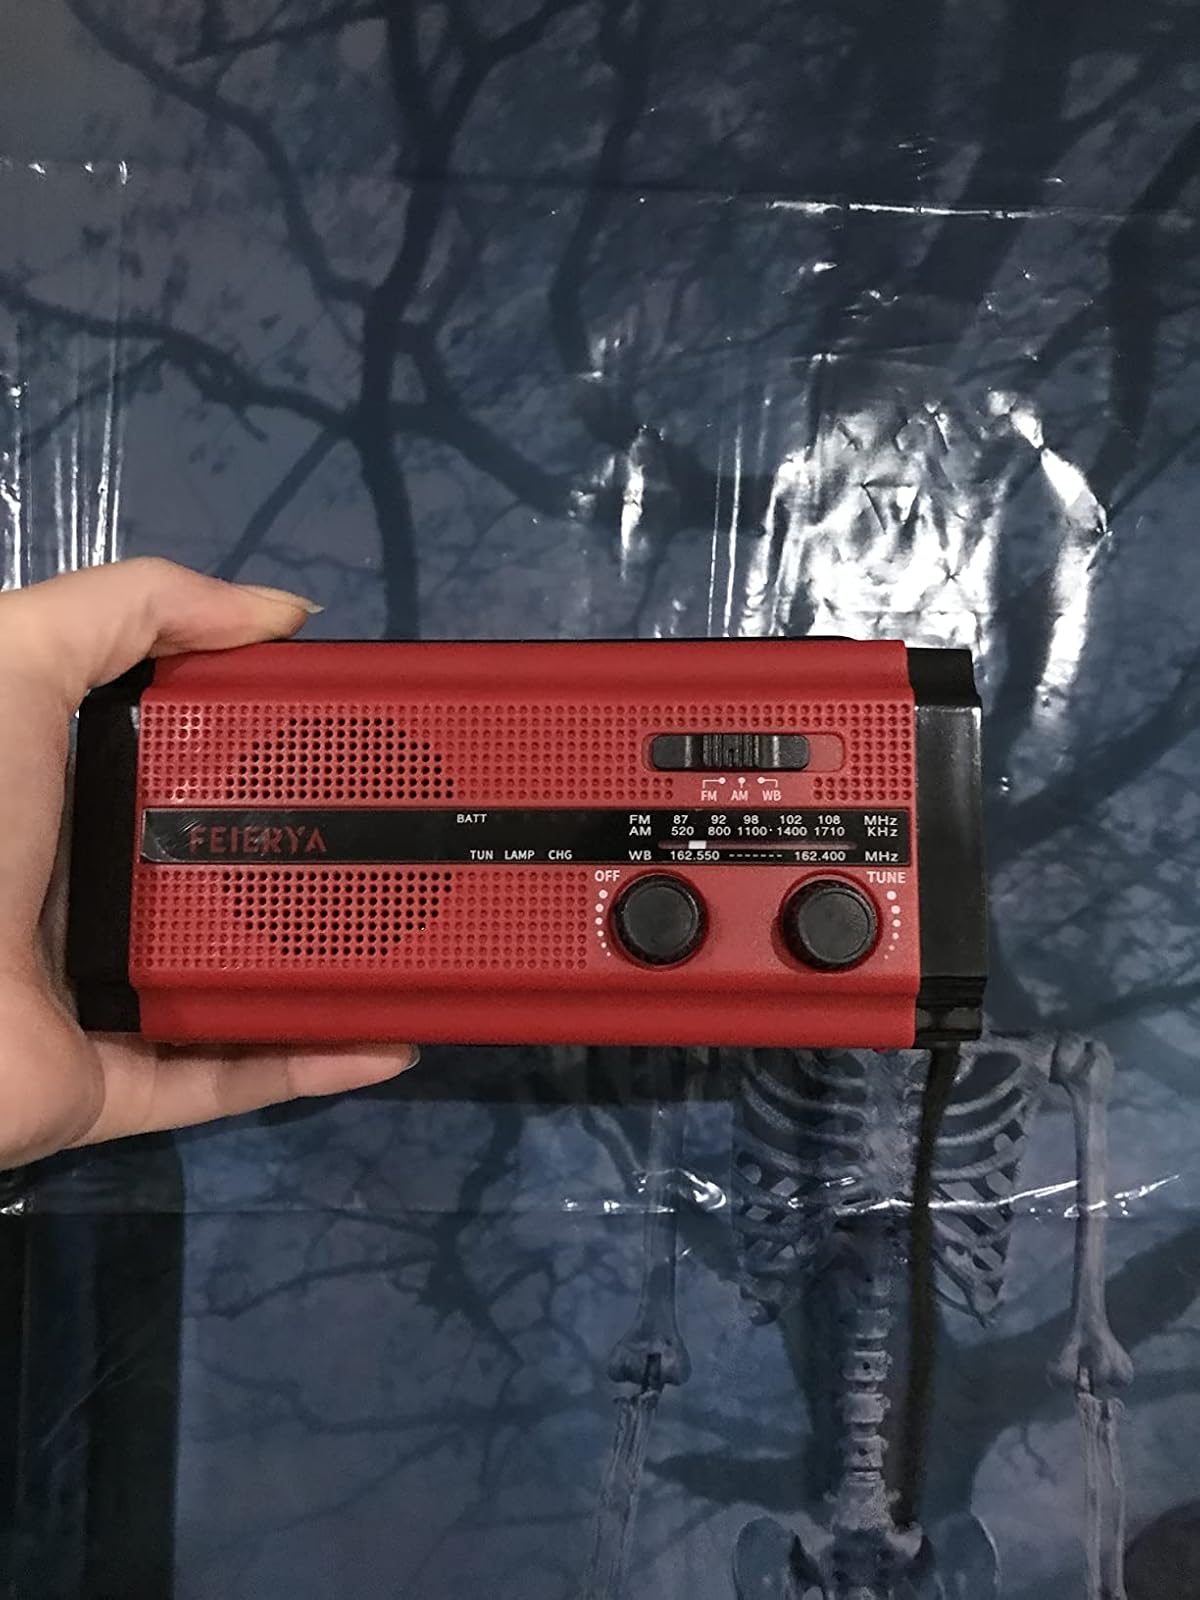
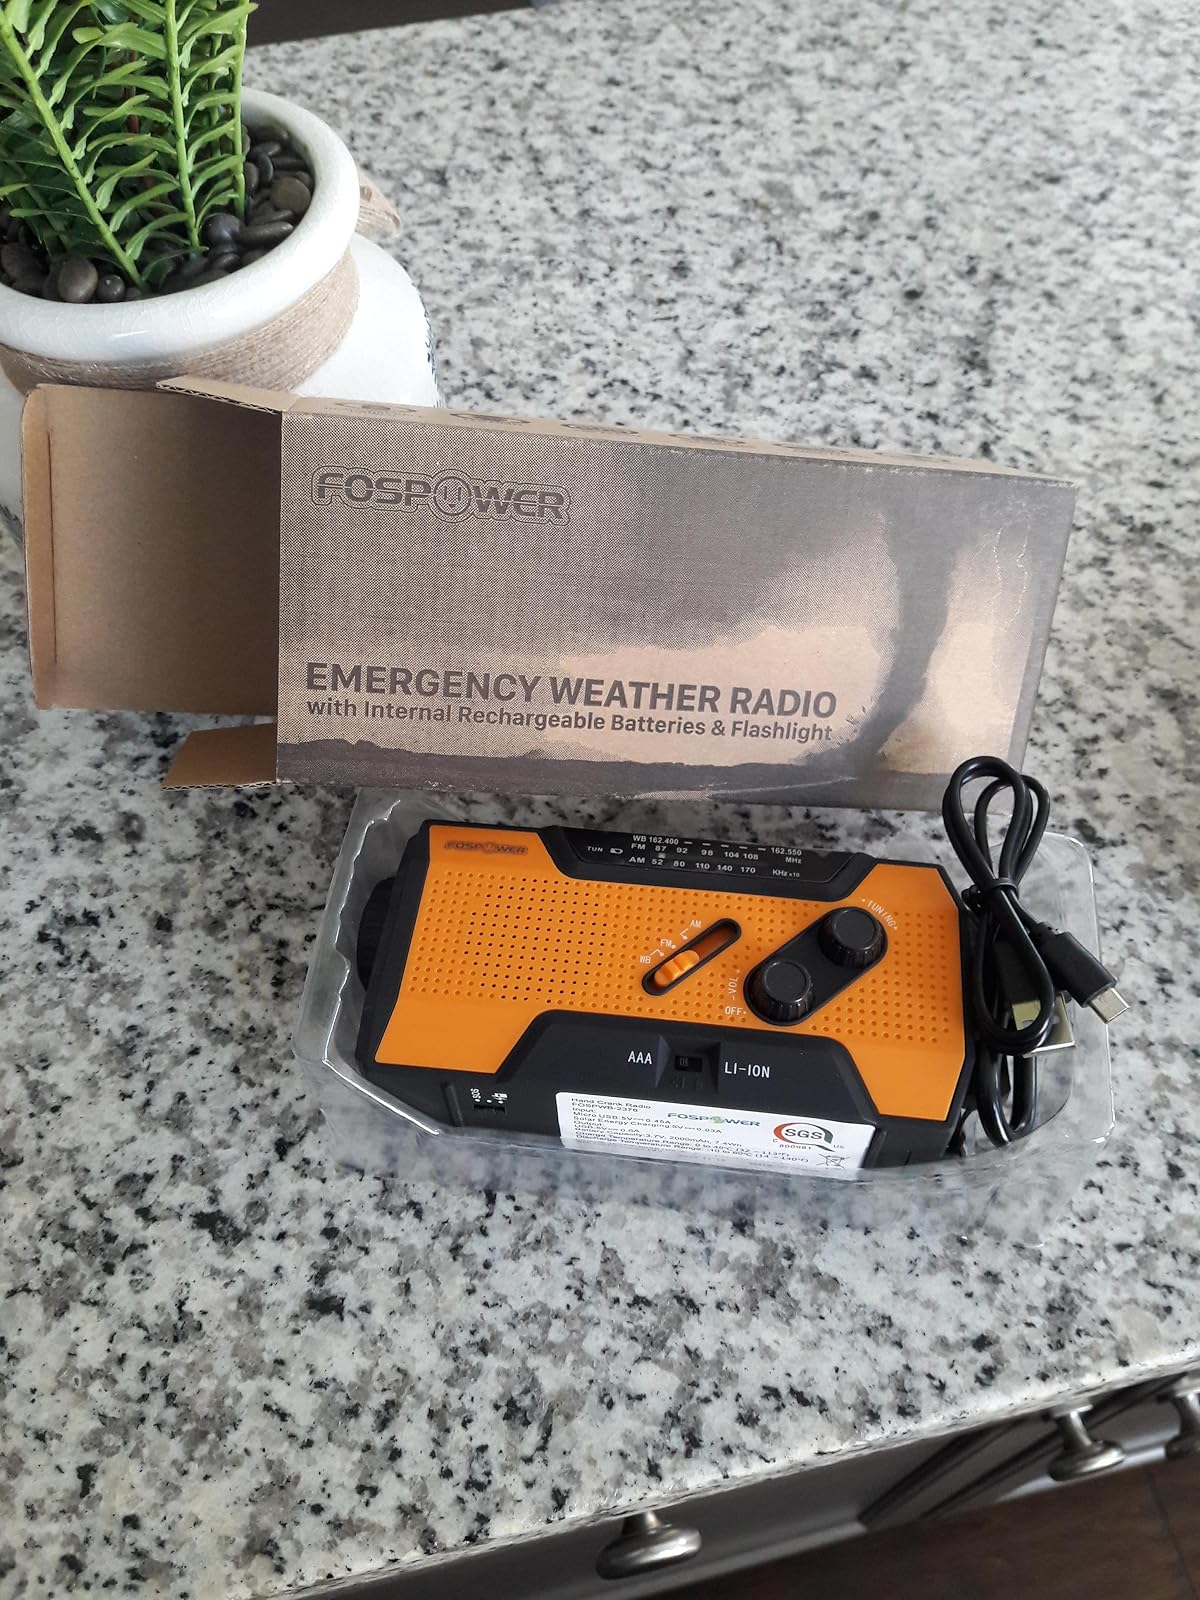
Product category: radio
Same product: no